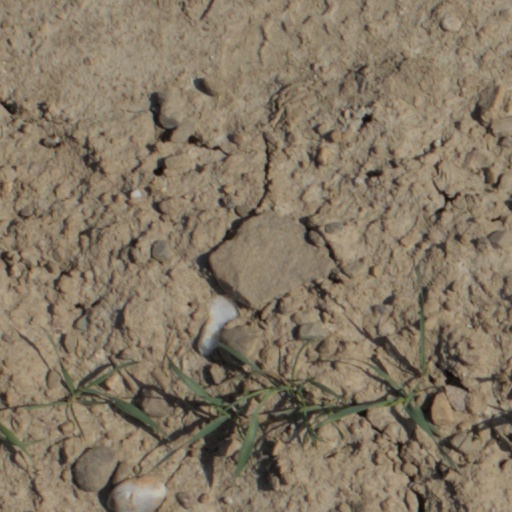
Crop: wheat